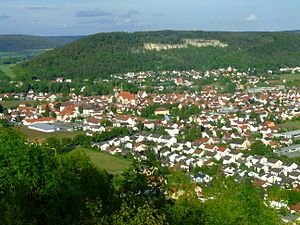
Beilngries / Geografi
Beilngries set fra Hirschberg
Beilngries er en rekreationsby i Landkreis Eichstätt i Regierungsbezirk Oberbayern i den tyske delstat Bayern.